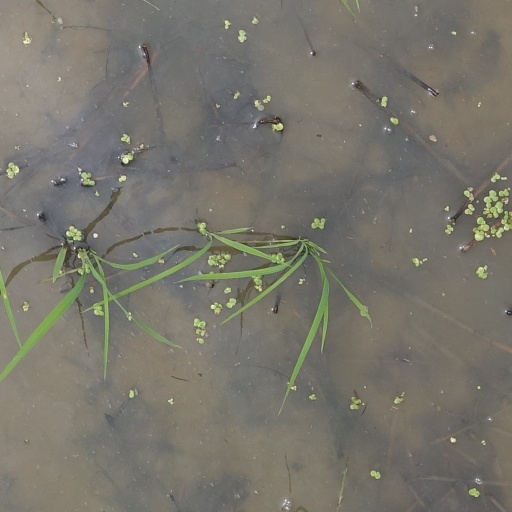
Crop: rice